Franz Thonner

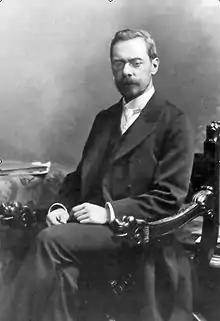

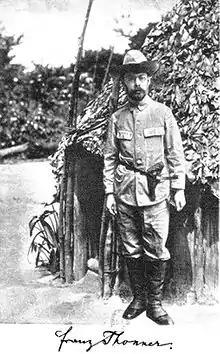

Franz Thonner (11 March 1863 – 21 April 1928) was an Austrian taxonomist and botanist from Vienna. In the spring of 1896, he made his first trip to the African interior to explore the botany and people in the northern part of the Congo Basin. Besides his comprehensive collection of plants, he embarked on a thorough ethnographic study of the region.